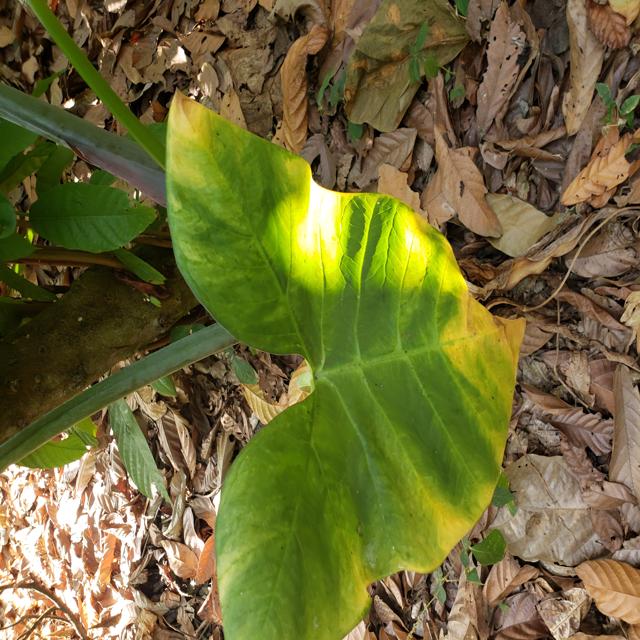
Label: Healthy